Battle of Buna–Gona: Japanese forces and order of battle

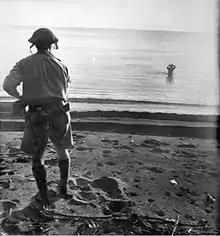
A Japanese soldier attempting to escape by sea avoids capture by exploding a grenade by his head. AWM013968

Few prisoners were taken on any front. Fifty prisoners were taken at Buna. More than 200 prisoners were taken at Sanananda–Giruwa. No figure could be identified for the number of prisoners take at Gona. Milner reports that 350 prisoners were taken during the fighting in Papua, indicating this includes fighting along the Kokoda Track, at Milne Bay and Goodenough Island.